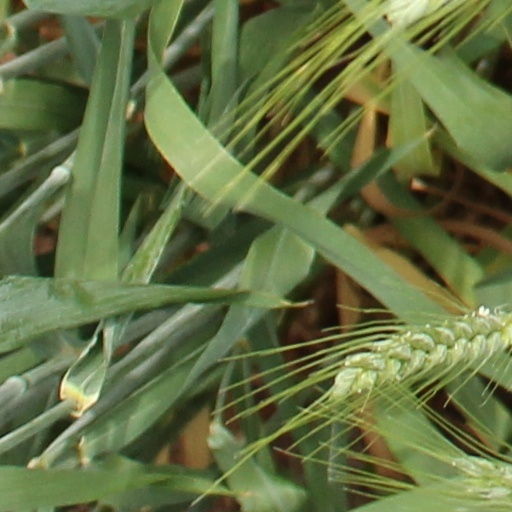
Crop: wheat